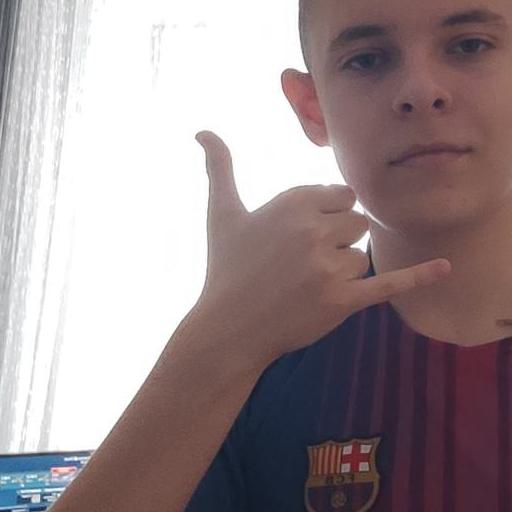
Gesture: call